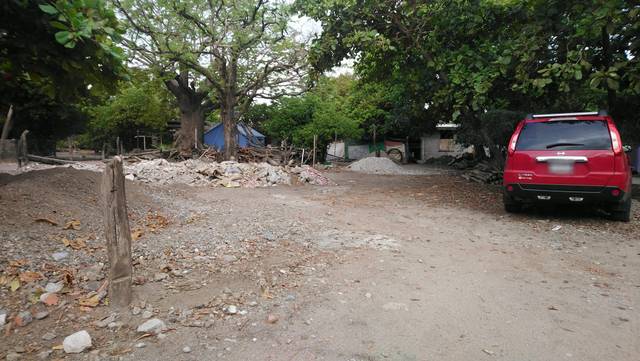
Region: Mexico
Coordinates: 16.443, -95.023